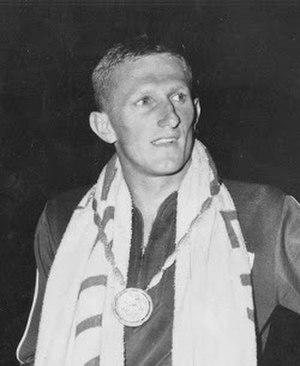
David Egmont Theile, né le 17 janvier 1938 à Maryborough, est un nageur australien.